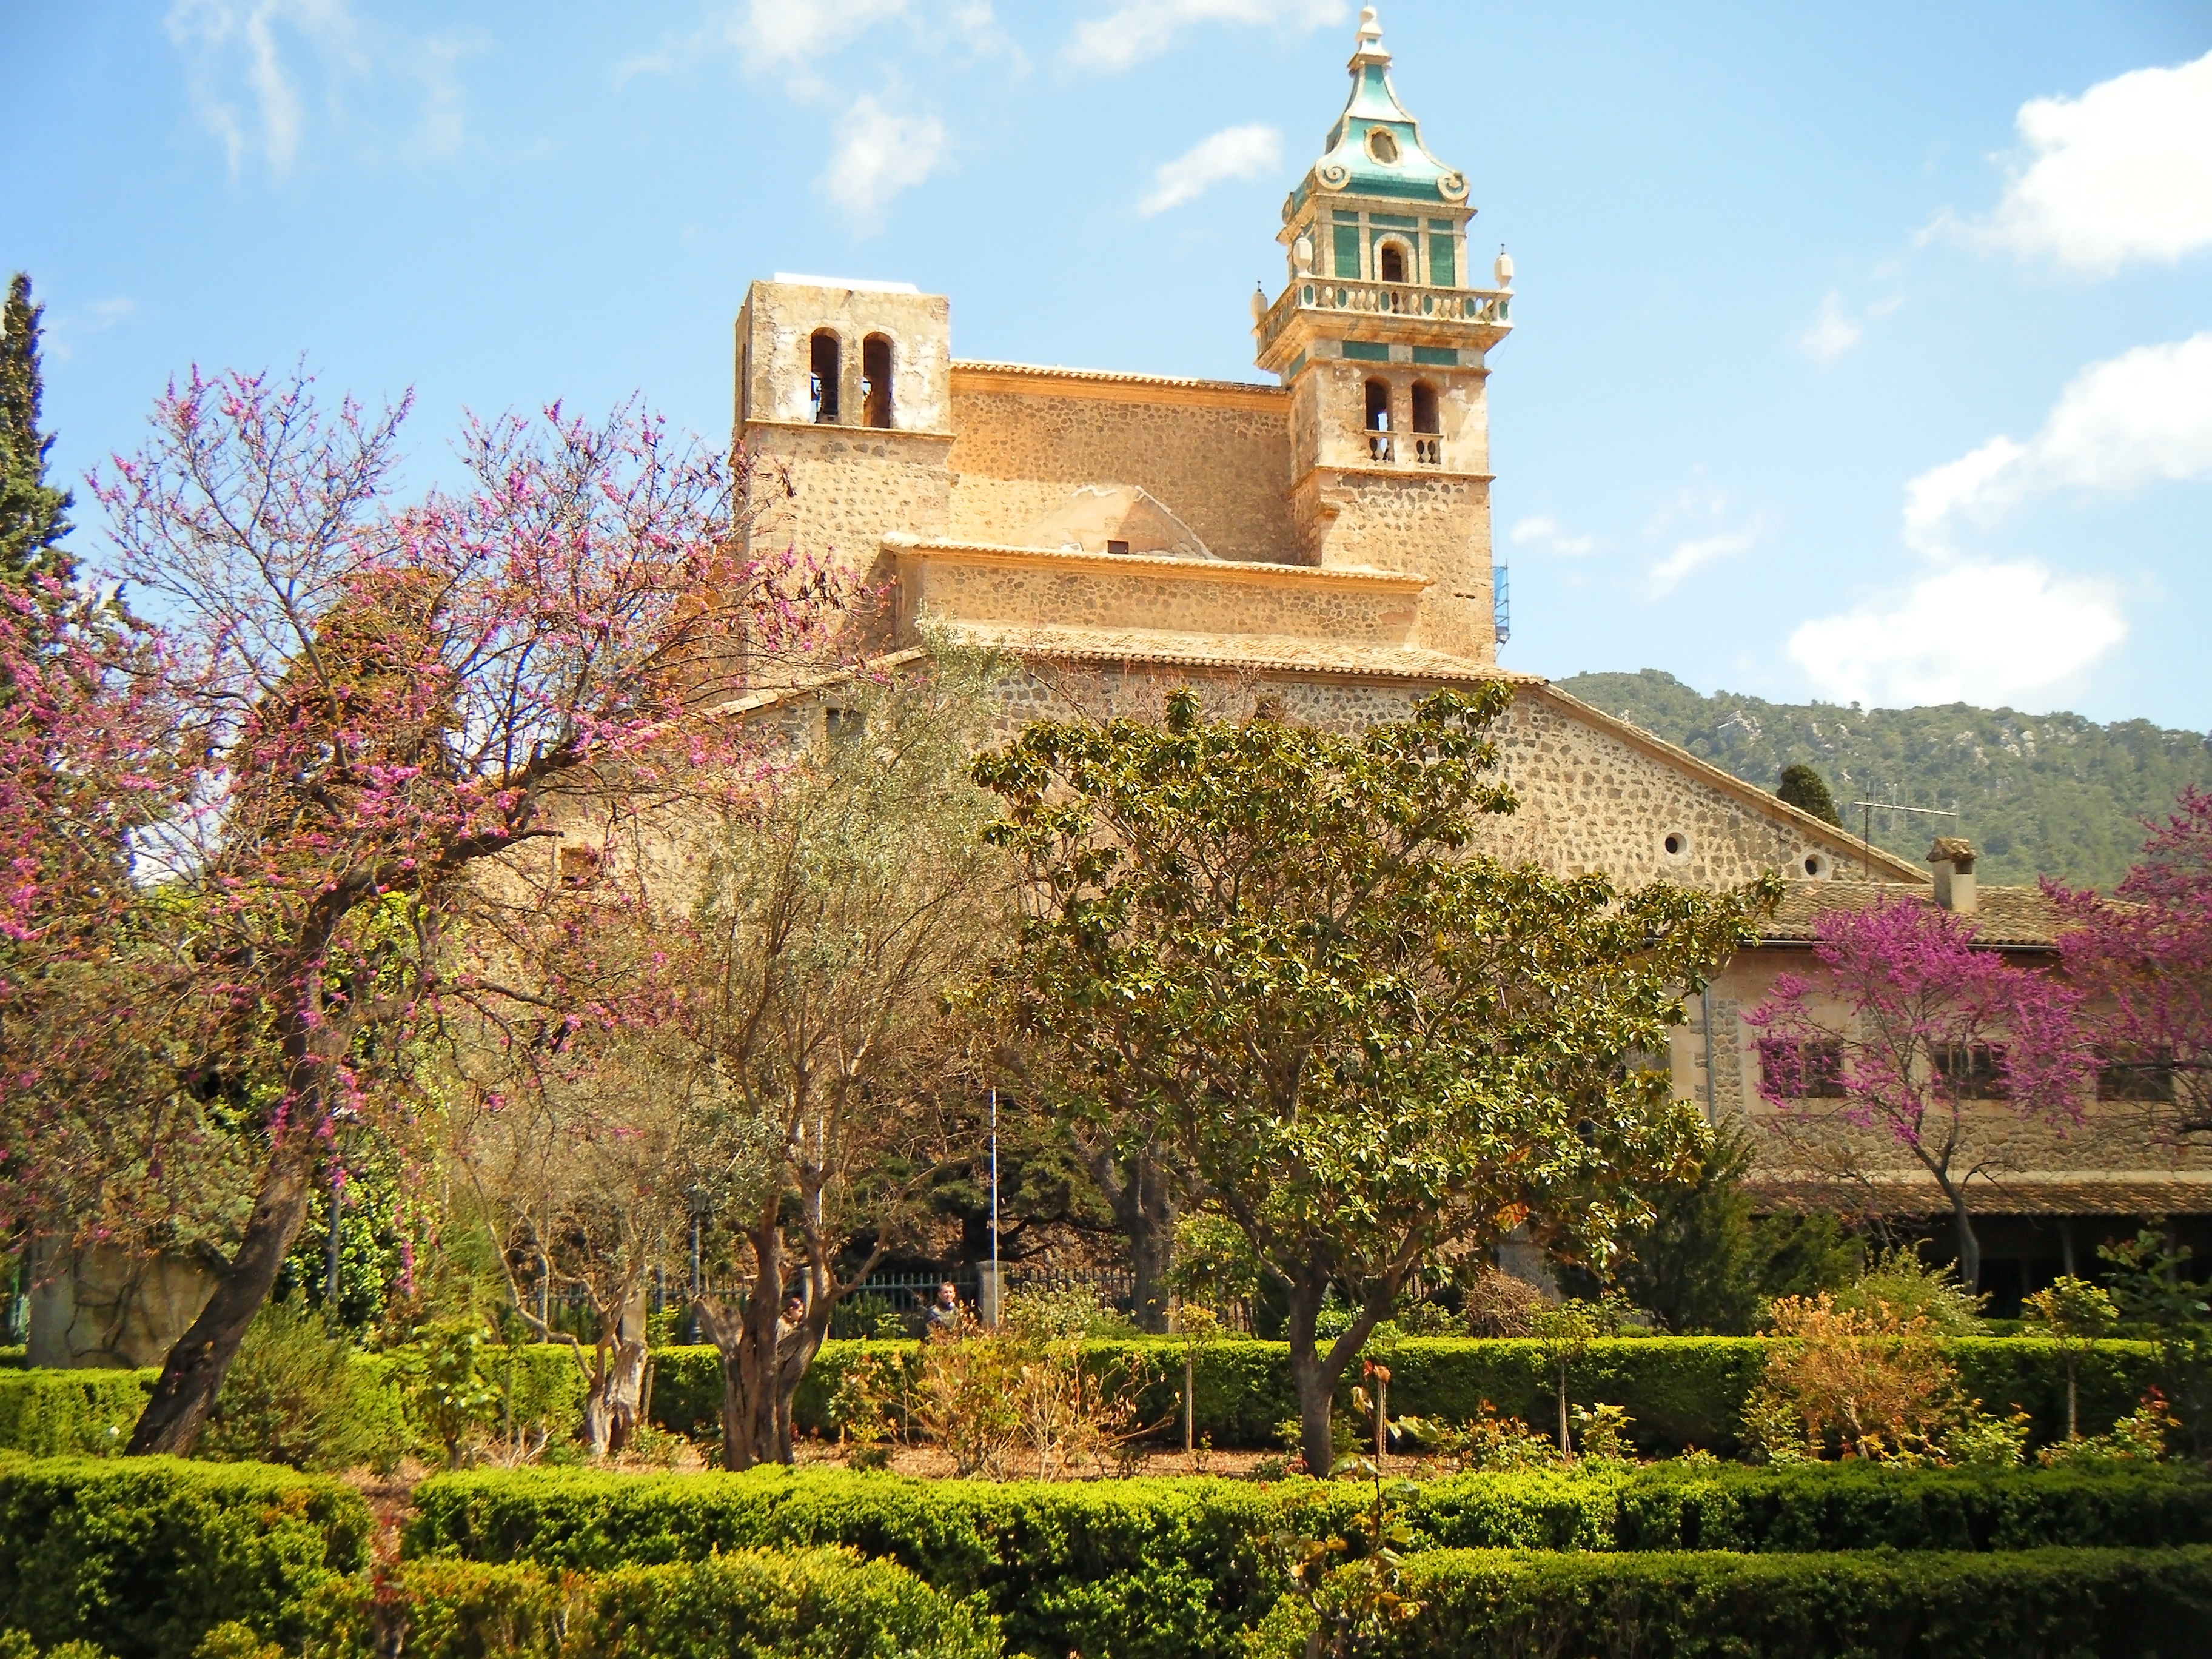
tree, nature, architecture, house, flower, view, building, chateau, alley, city, green, tower, autumn, park, castle, church, garden, tourism, place of worship, flowers, spain, tour, mountains, houses, monastery, estate, kamienica, majorca, hedge, alleys, the stones, rural area, spacer, stone house, valdemossa